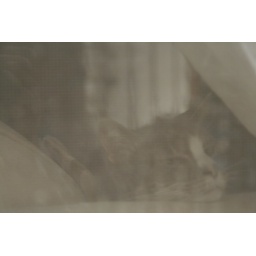
cat in window